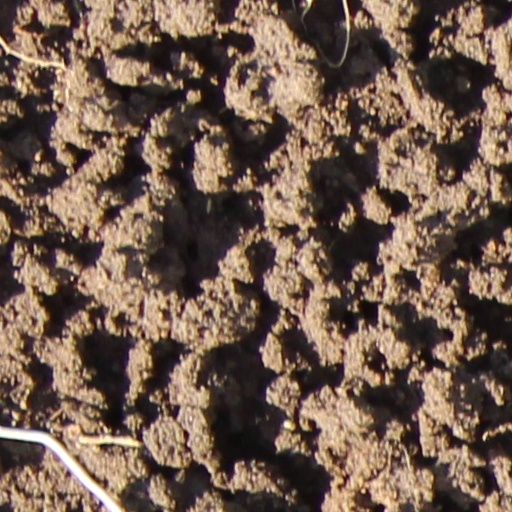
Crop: wheat